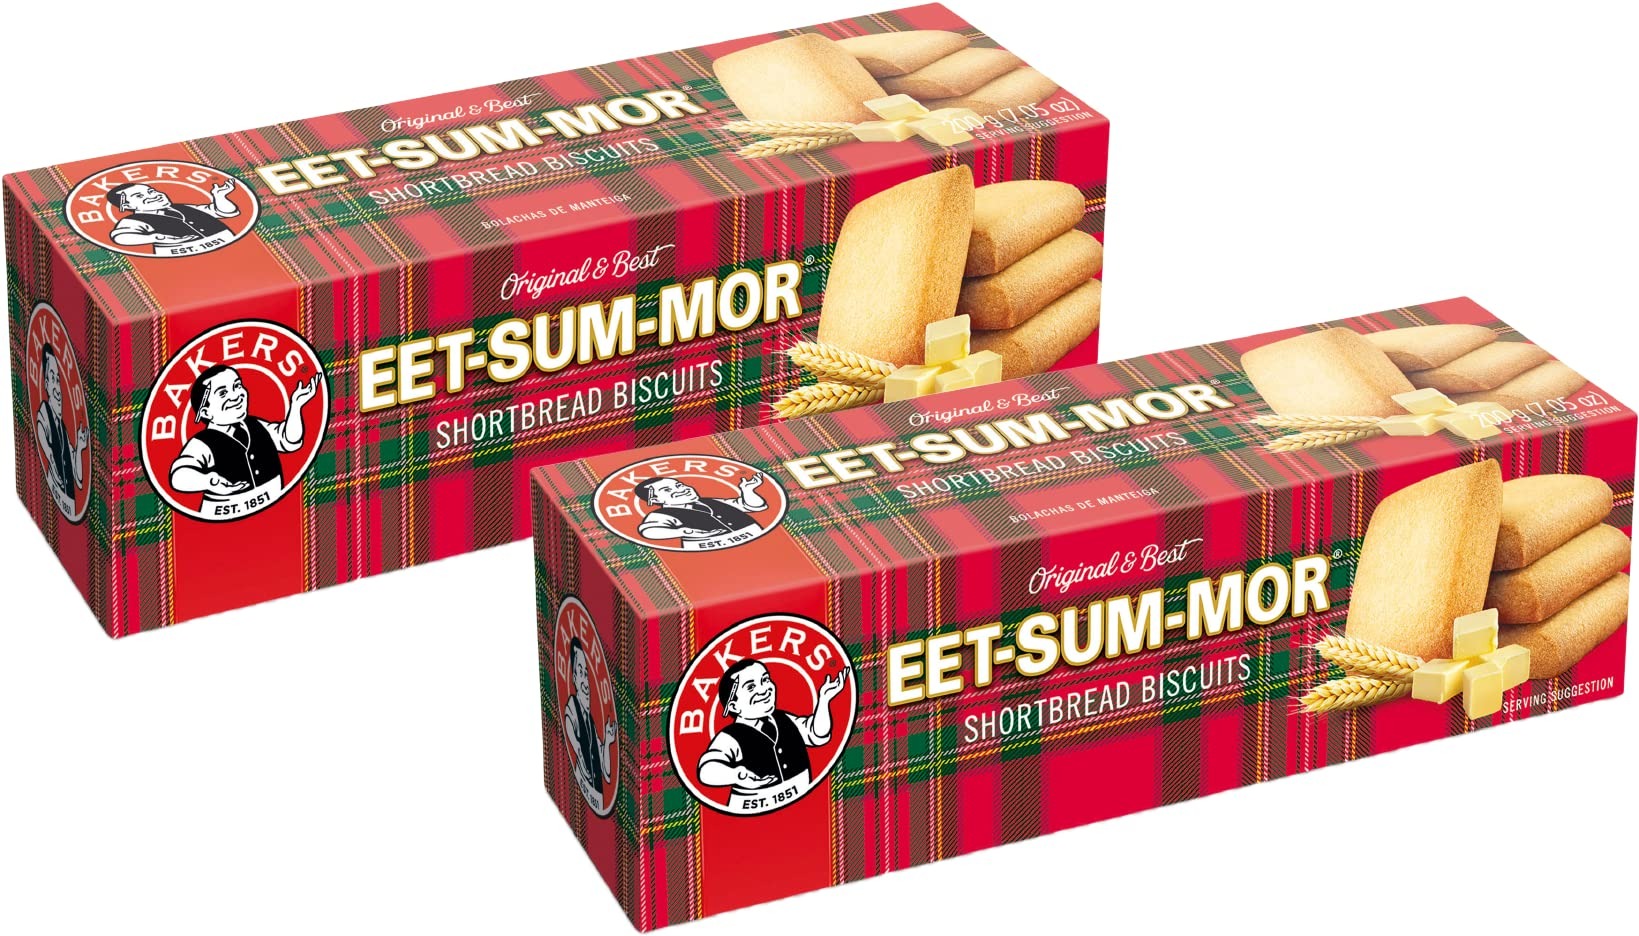
Item Name: Bakers Eet Sum Mor Biscuits (200g) - Pack of 2
Bullet Point 1: Bakers Eet Sum Mor forms part of the Bakers range of Cookies. The Bakersman individually himself named South Africa's most popular shortbread. Just one bite of these buttery, melt-in-your-mouth biscuits will convince you that they truly do live up to their name.
Bullet Point 2: Bakers Eet-Sum-Mor Shortbread Biscuits are made with just the best ingredients and have become a part of the memories of every generation. Each one is made with love and attention just for you. The best biscuits to dunk in your hot beverage makes the perfect bites.
Bullet Point 3: After generations of making one of South Africa’s favourite shortbreads, has the same shortbread biscuits that South Africans have enjoyed over the years. Great for adults and kids alike. Pair these cookies with your tea and even as a lunchbox snack.
Bullet Point 4: Bakers Eet-Sum-Mor shortbread is one of the oldest and most popular brands in the Bakers sweet biscuit category and we are very excited to introduce this new addition to the market, making a South African favourite even more enticing.
Bullet Point 5: Preparing for last-minute parties, movie nights, game days, school lunches, office snacks, and crowds of all sizes (and ages.) is quick and simple with individually wrapped snack-sized packs. Grandmas favourite overnight cookie has a variety of uses. Zero chance of you just having one.
Bullet Point 6: Expiration and Manufacturing Date Format DD/MM/YYYY
Product Description: Eet- Sum-Mor biscuits are made with real butter and a touch of magic.
Value: 14.0
Unit: Ounce

Price: 21.94